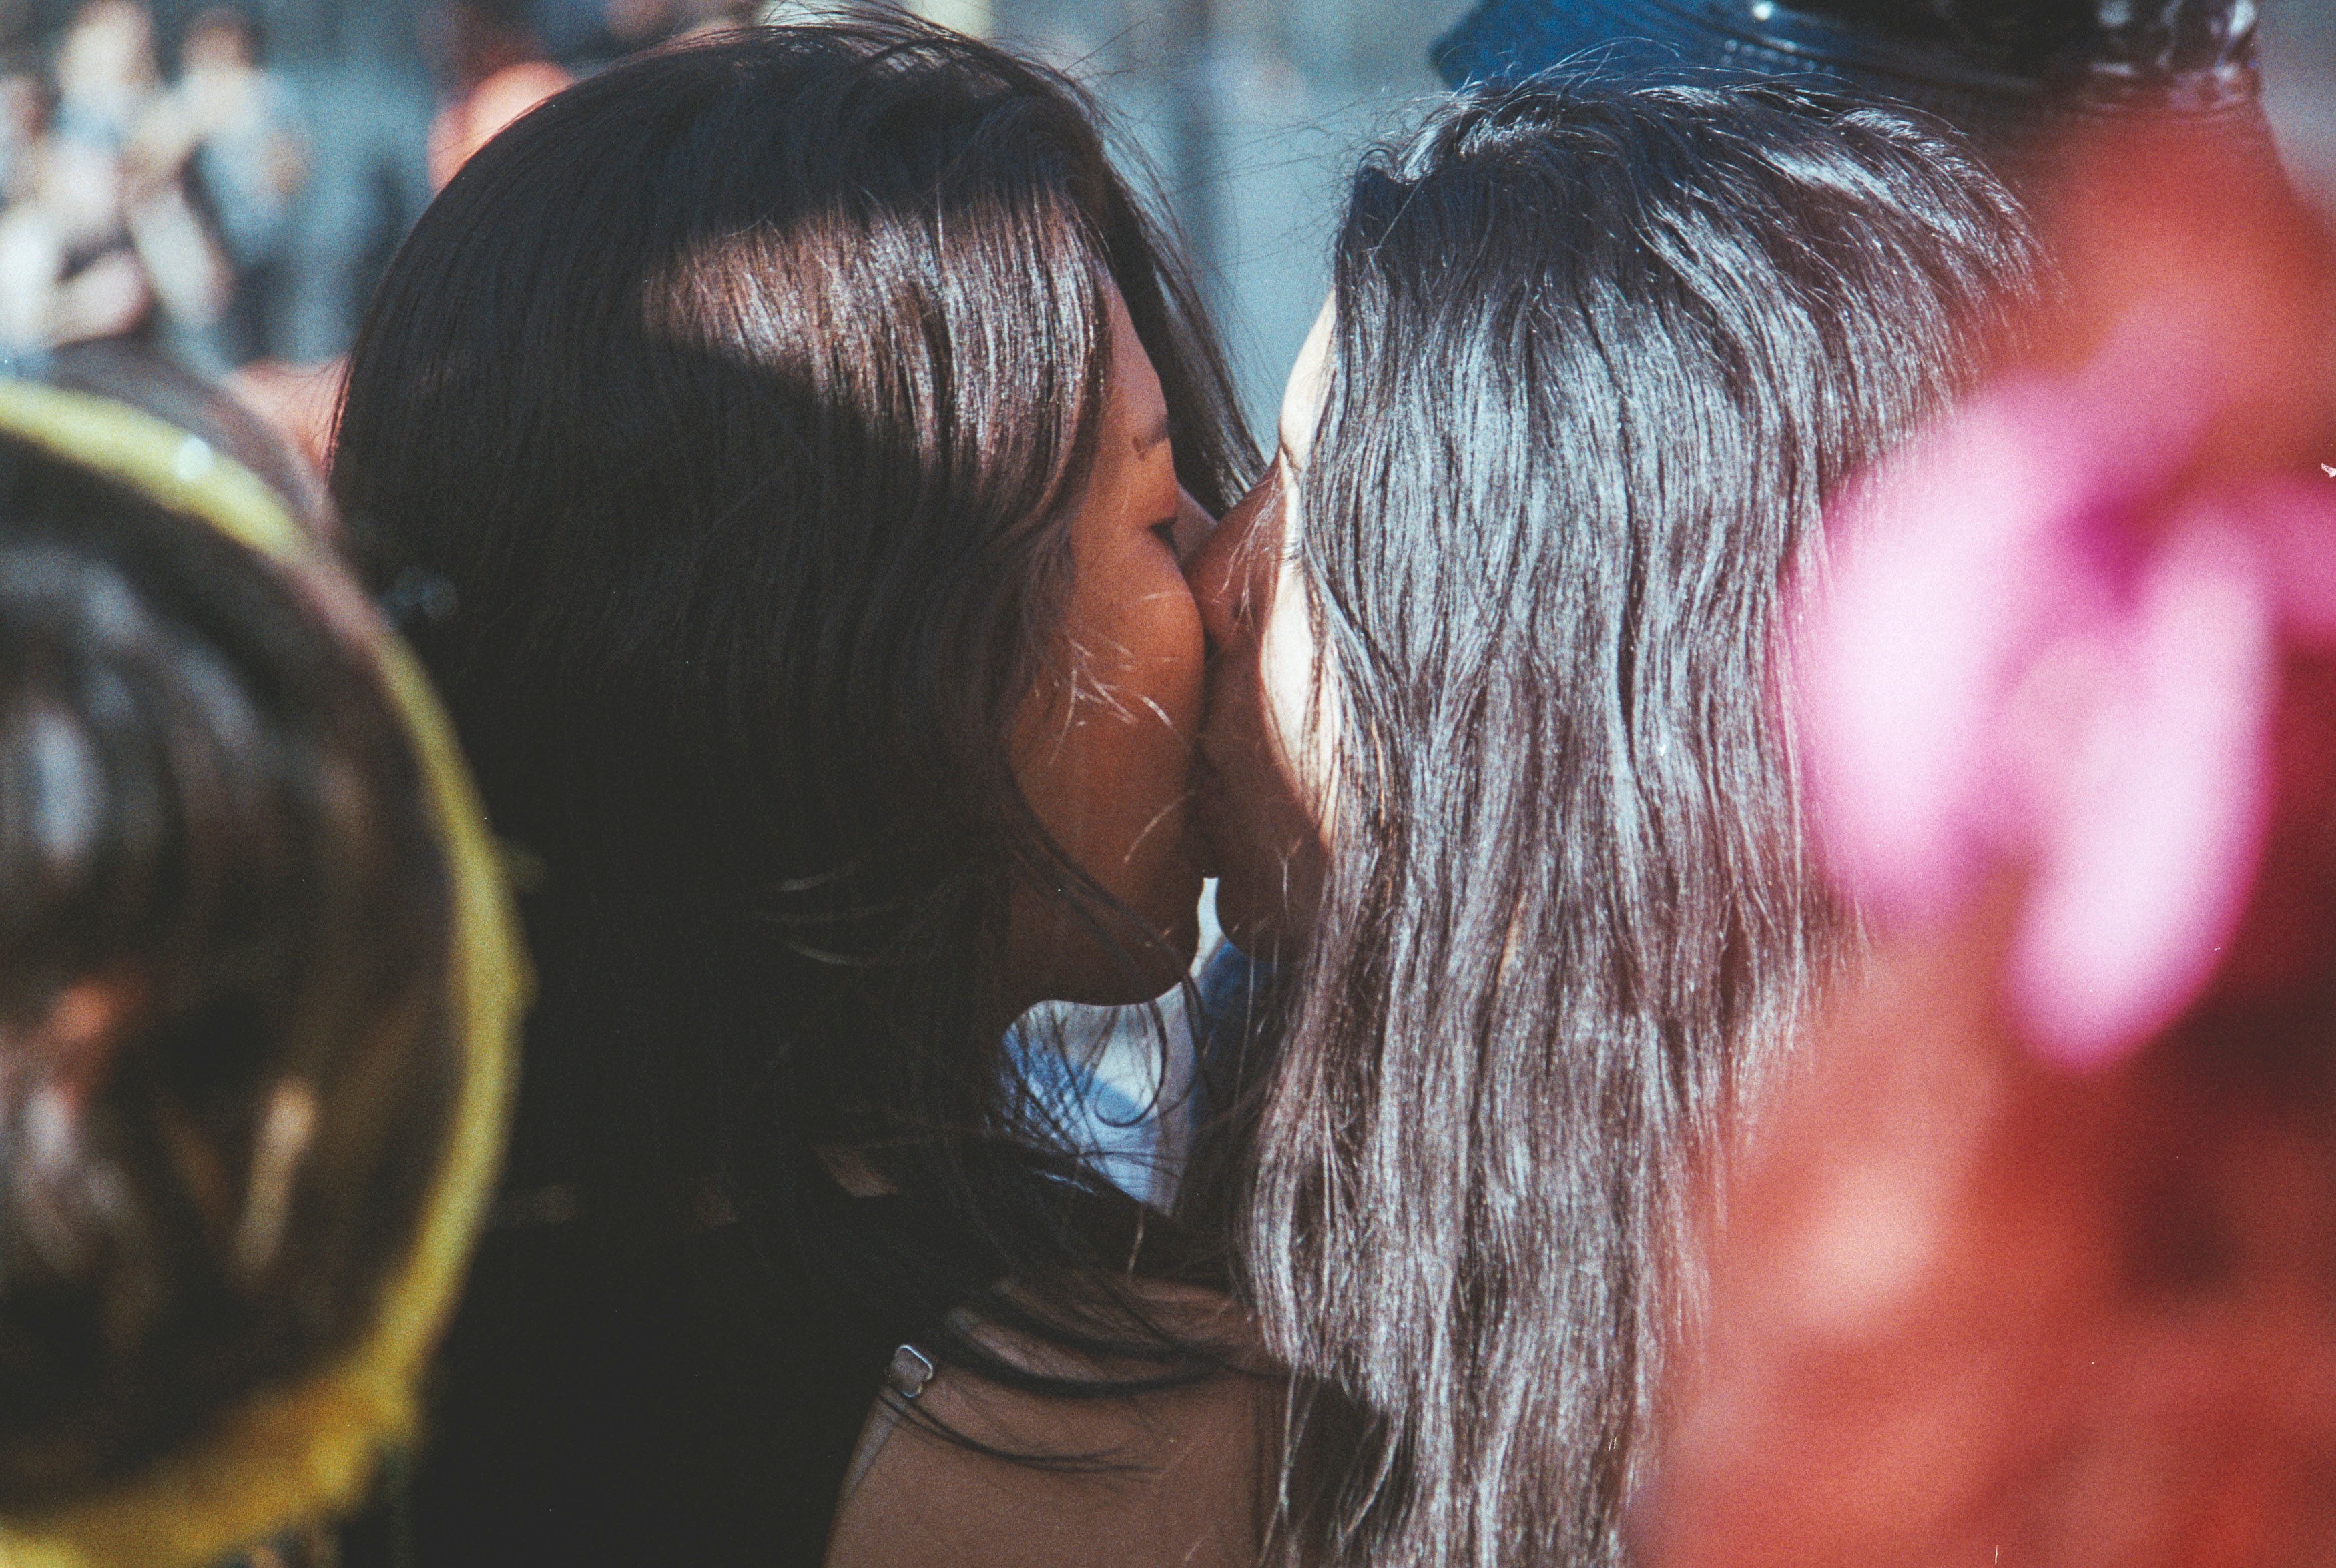
person, people, love, color, kiss, romance, fun, emotion, interaction, human action